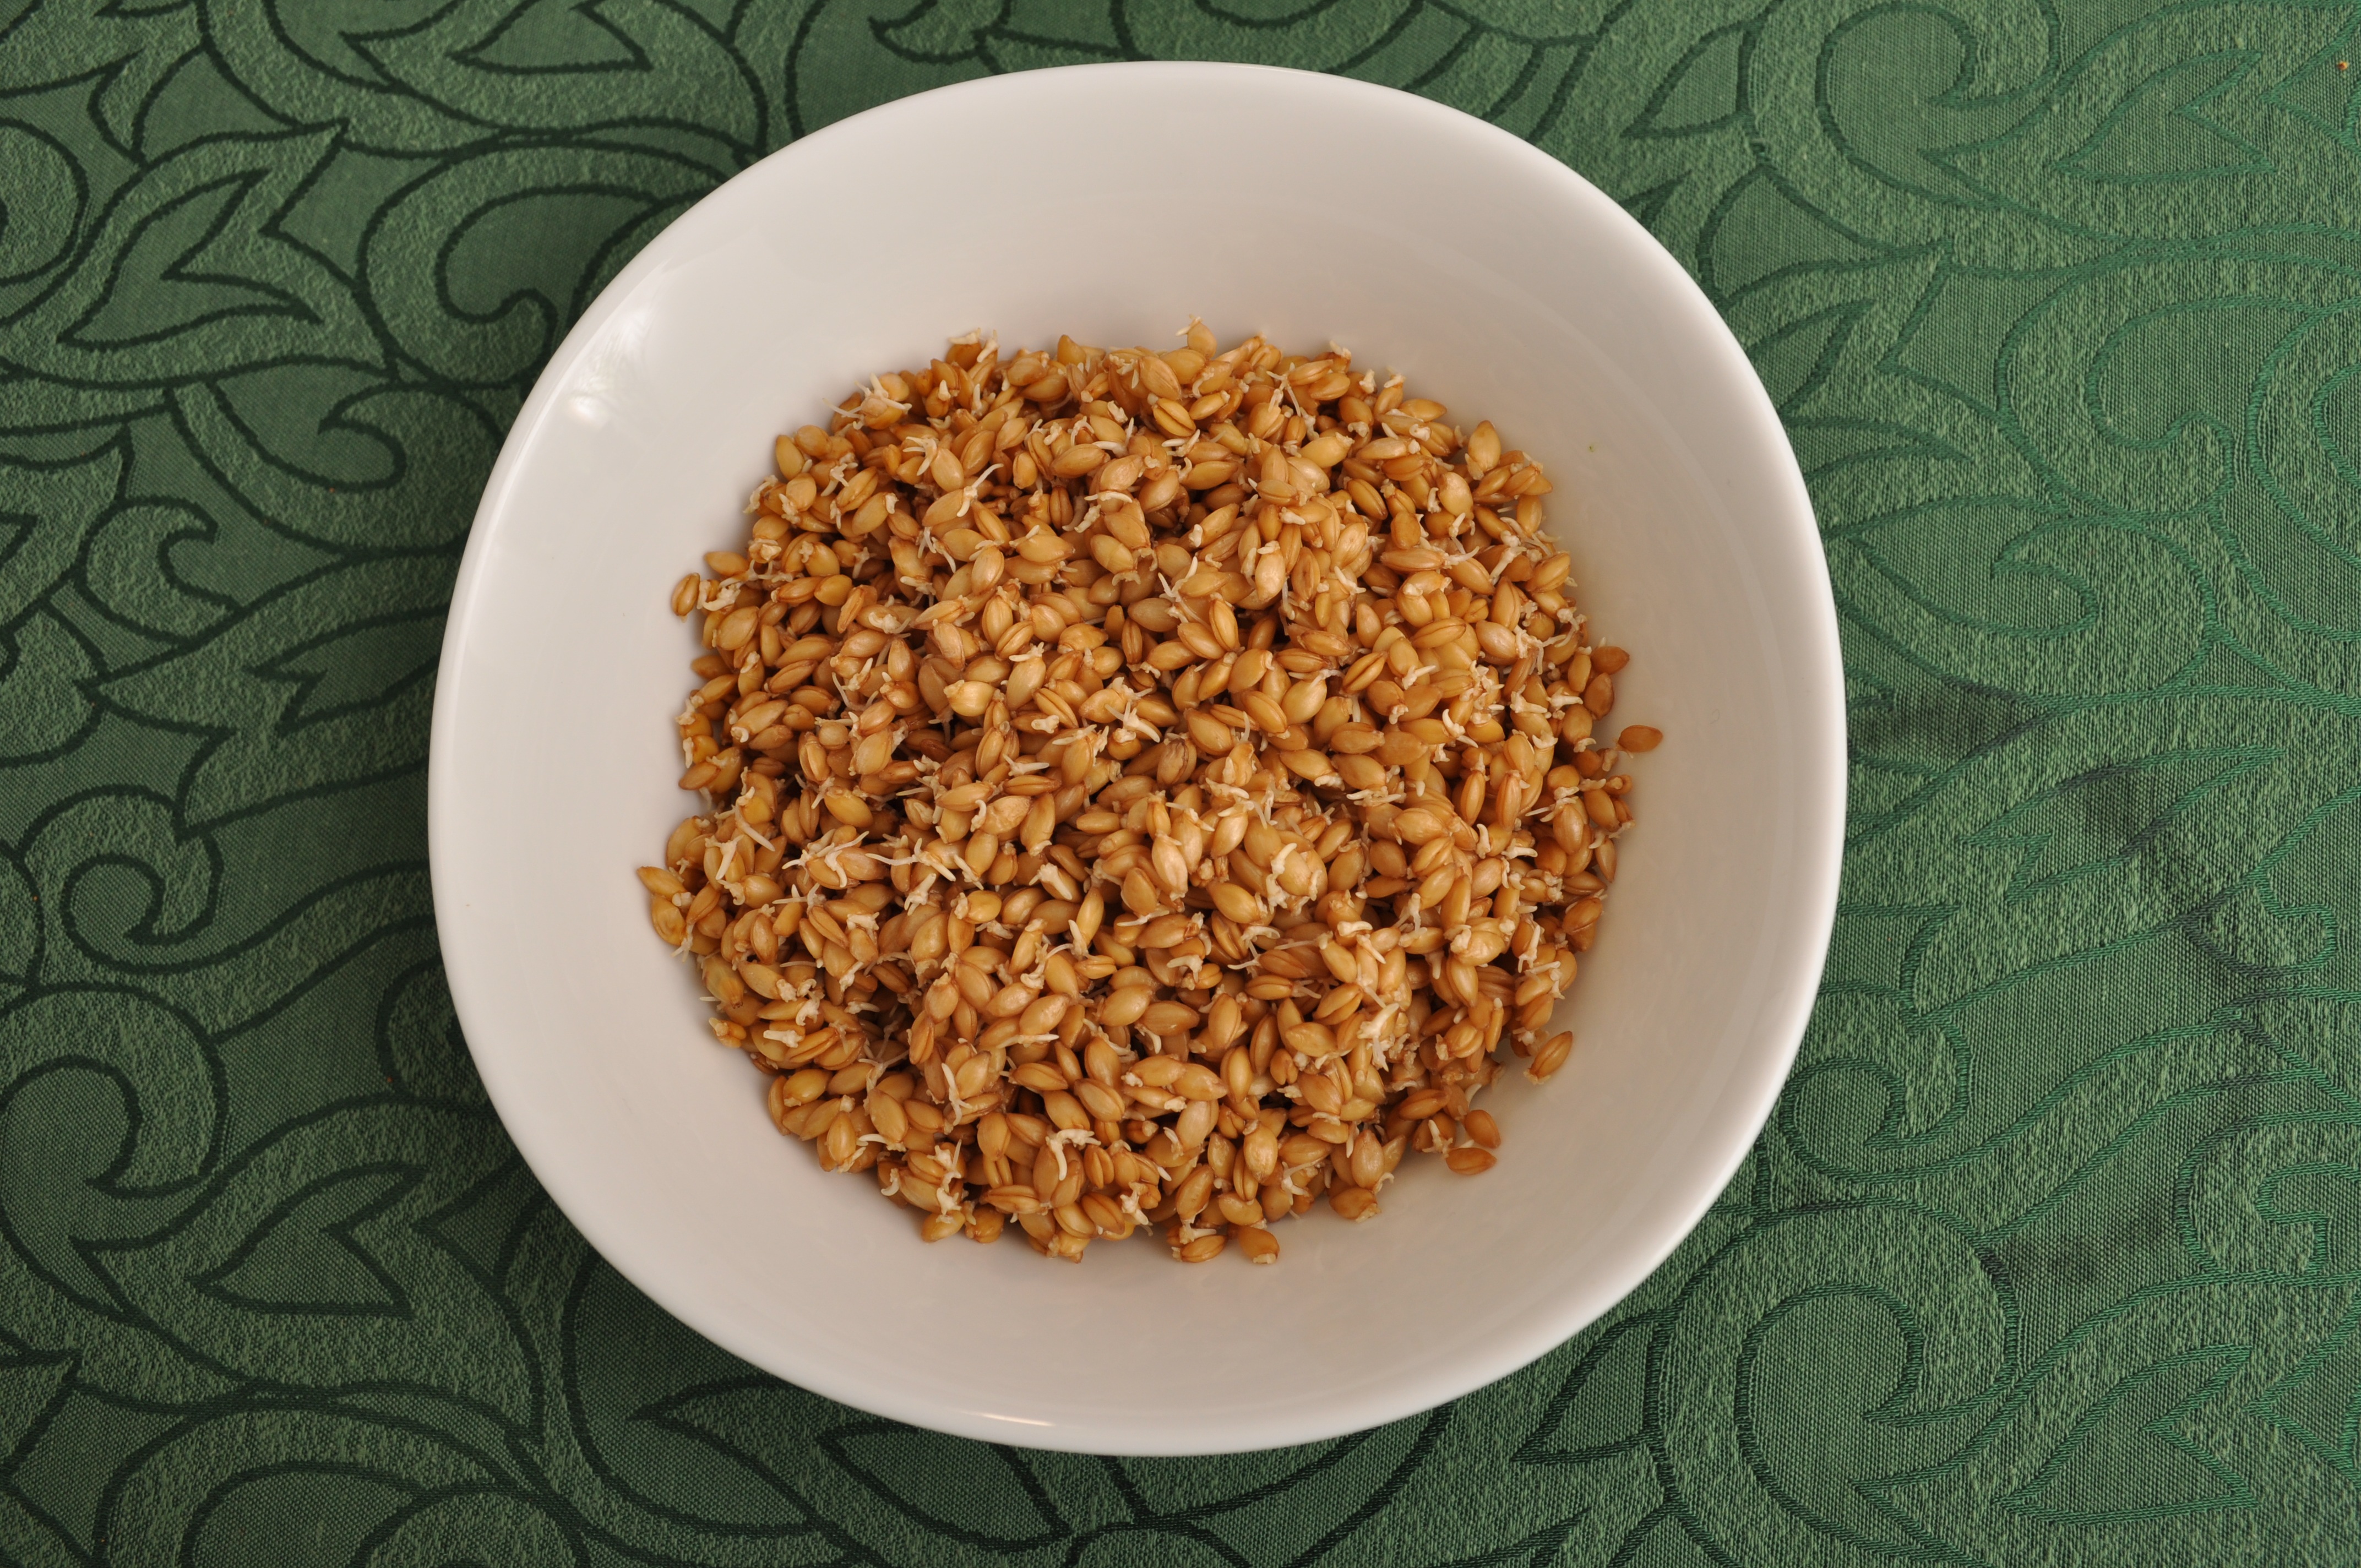
wheat, grain, dish, meal, food, produce, crop, breakfast, healthy, cuisine, cereal, coconut, vegetarian, vegetarian food, organic, einkorn, grass family, snack food, farro